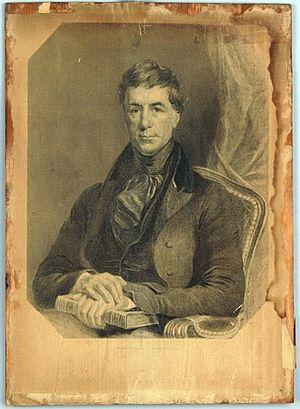
L'histoire de Cannes, à l'origine, modeste village méditerranéen de pêcheurs et de moines, est indissociable de celle des îles de Lérins, l'île Sainte-Marguerite et l'île Saint-Honorat, à quelques coups de rames de la côte.